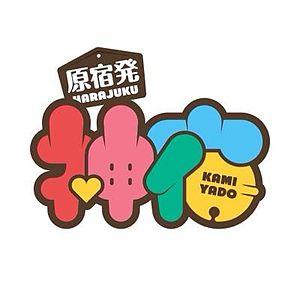
Kamiyado, également connu en tant que KMYD, est un groupe d'idoles japonais créé en septembre 2014 et basé dans le quartier de Harajuku à Tokyo.